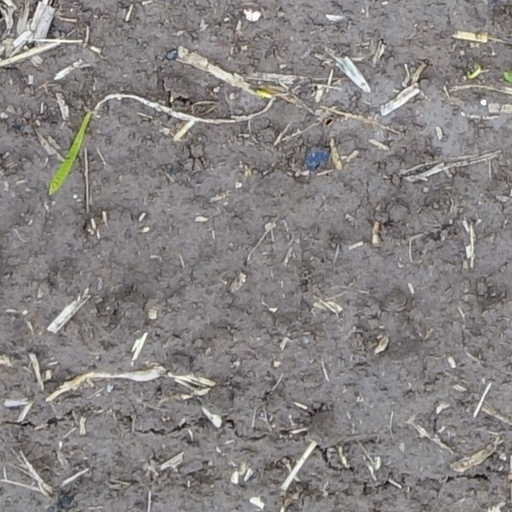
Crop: wheat